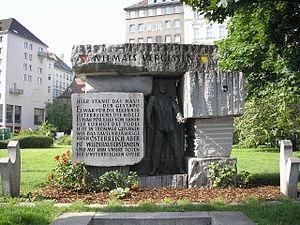
L'hôtel Métropole était un hôtel de luxe à Vienne, en Autriche. Construit en 1873, il est détruit pendant la Seconde Guerre mondiale, après avoir été le siège de la Gestapo à partir de 1938. Le bâtiment était situé sur la Morzinplatz, près du canal du Danube, dans le 1ᵉʳ premier arrondissement d’Innere Stadt.